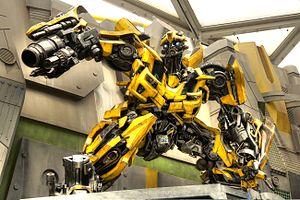
Bumblebee est un robot dans l'univers de fiction Transformers. Il est membre des Autobots, un groupe de robots extraterrestres sentients capables de se transformer en divers véhicules. Dans la plupart des versions, Bumblebee est une petite Volkswagen Coccinelle jaune, mais dans les films d'action, il apparaît comme une muscle car jaune et noire. Le personnage doit son nom au bourdon, une abeille à rayures noires et jaunes. Bumblebee apparaît dans la plupart des séries et devient le principal protagoniste de Transformers: Robots in Disguise, Bumblebee et Transformers: Cyberverse.